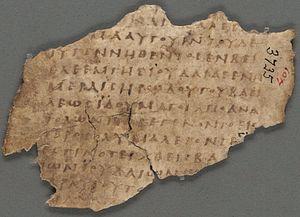
Le Codex 071, portant le numéro de référence 071, ε 015, est un manuscrit du Nouveau Testament sur parchemin écrit en écriture grecque onciale.